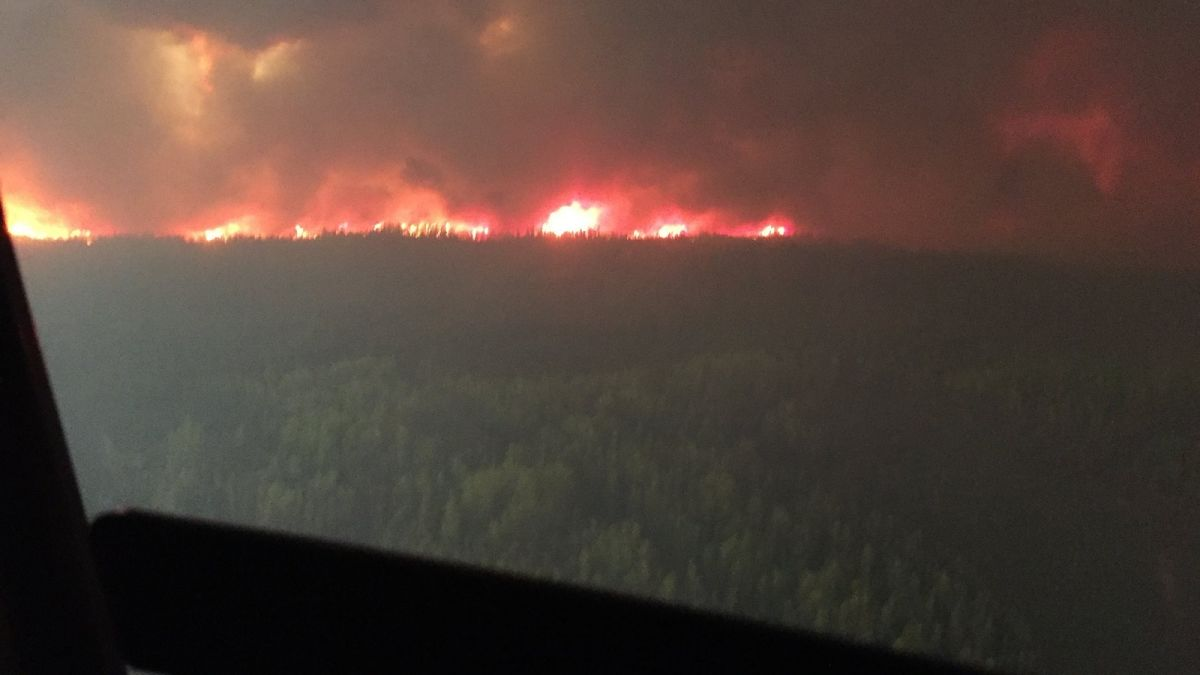
Fire: yes
Smoke: yes